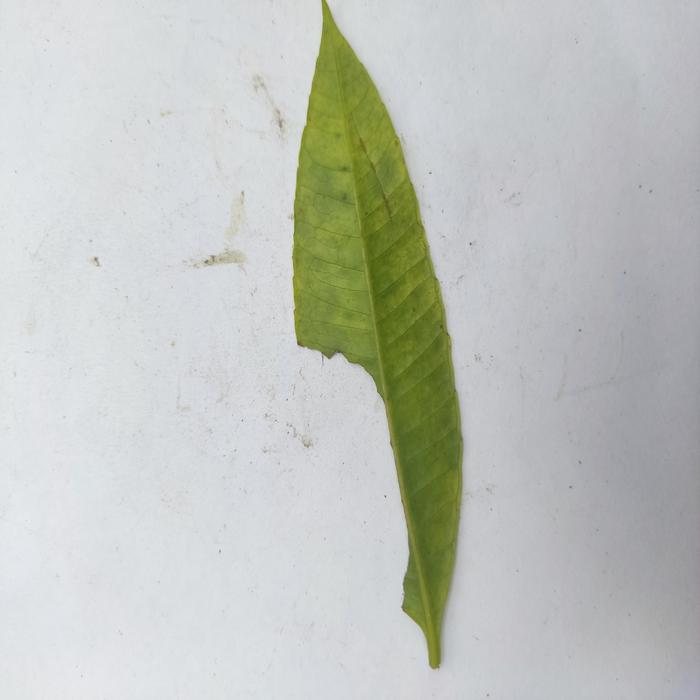
Crop: Hog Plum
Leaf condition: Anthracnose